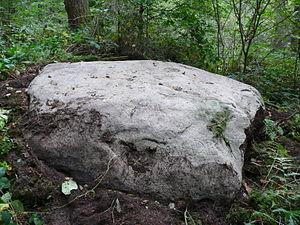
Roche couverte de pétroglyphes néolithiques et de croix gravées
Bleurville est une commune française située dans le département des Vosges, en région Grand Est.